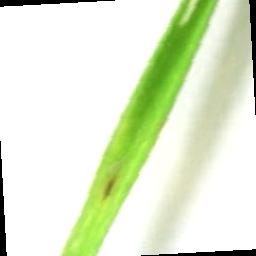
Label: Rice___Brown_Spot